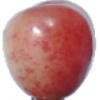
Label: Cherry Rainier 1